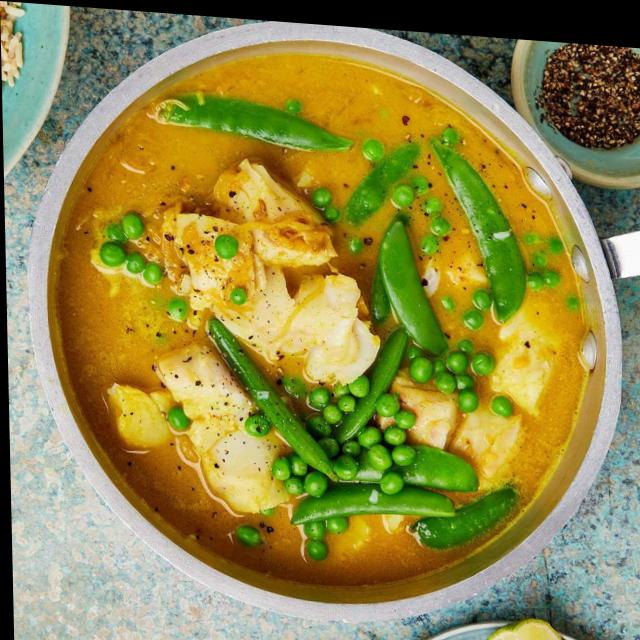
Dish: fish_curry